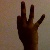
The image shows a hand gesture representing the number 9 in Indian Sign Language.